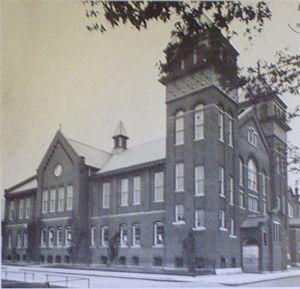
L'église Saint-Casimir est une église catholique historique de la ville de South Bend aux États-Unis. Elle dépend du diocèse de Fort Wayne-South Bend.